Live (2014 film)

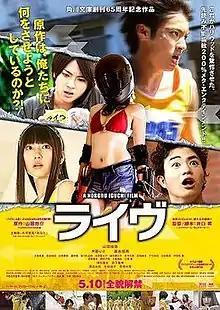
Poster

is a 2014 Japanese horror mystery suspense film directed by Noboru Iguchi and starring Yuki Yamada which was released on 10 May 2014.